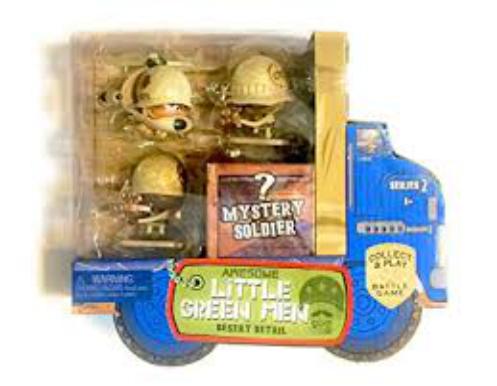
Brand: little green men
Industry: Leisure